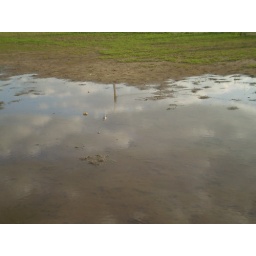
somebody can see the sky in the dirty puddle